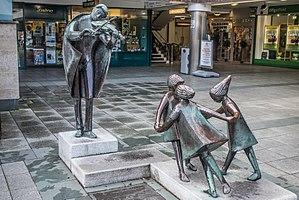
Stillorgan, autrefois village indépendant, est devenu une nouvelle banlieue de Dublin en Irlande.